Italian battleship Regina Margherita

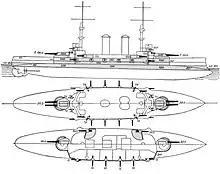
Plan and profile drawing of the "Regina Margherita" class

"Regina Margherita" was long overall and had a beam of and a draft of . She displaced normally and up to at full load. The ship had a flush deck and an inverted bow with a ram below the waterline. "Regina Margherita" had a crew that varied between 812 and 900 officers and enlisted men.